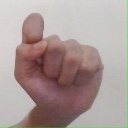
अक्षर: घ